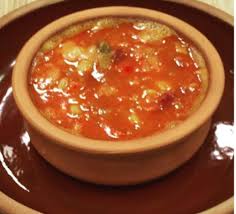
Yemek: kuru_fasulye